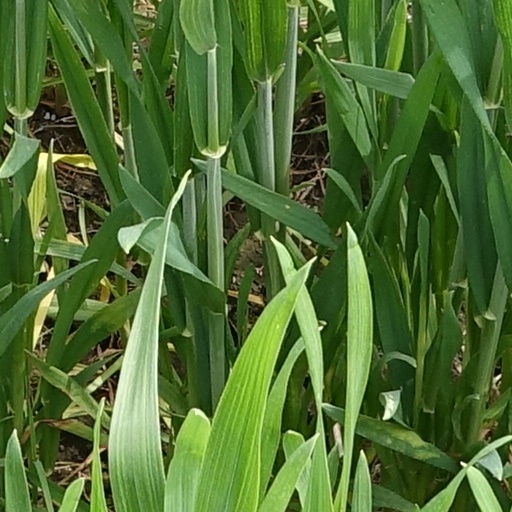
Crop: wheat